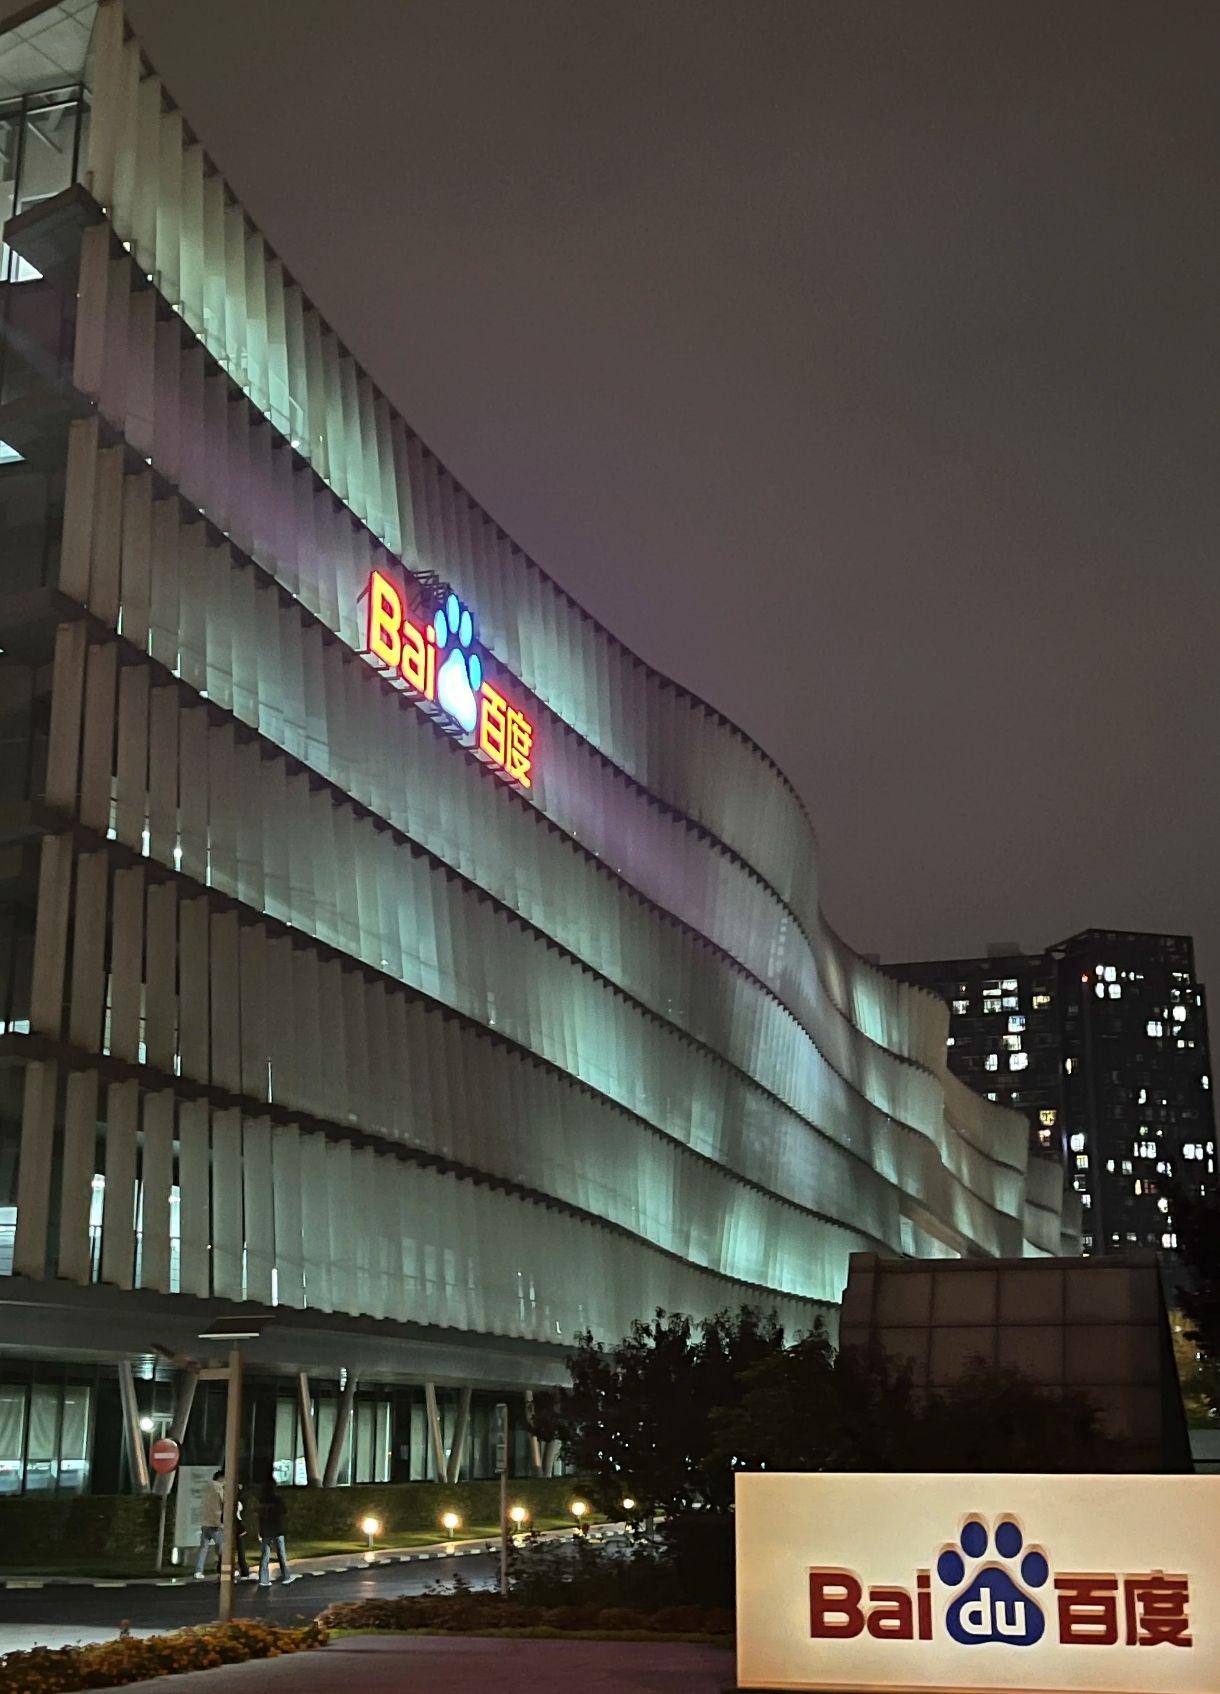
地标名称：百度大厦
所在城市：北京市·海淀区